El Toro (Six Flags Great Adventure)

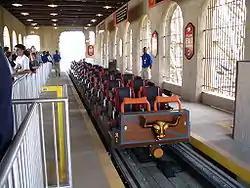
Train A in the station

The wooden track is approximately in length, and the height of the lift is approximately . El Toro is very different from a traditional wooden roller coaster because it uses prefabricated wooden track. It was built and designed by Intamin, who also worked with employees of Rocky Mountain Construction to build the ride. Instead of carpenters cutting, shaping, and laying down the track on site by hand, the track is laser cut in a factory. This means that the track is manufactured to a higher degree of precision than could be achieved by hand. The "Plug and Play" aspect of the coaster speeds its construction, since track does not have to be completely manufactured on site. In addition, because of the speed of construction, the costs of building the coaster are lowered due to fewer man-hours spent on its construction. The riders are subject to a coaster whose track is as smooth as steel. El Toro is the first Intamin "Plug and Play" (Pre-Fab) wooden roller coaster in the United States and one of four in the world. The other three are Colossos at Heide Park in Germany, Balder at Liseberg in Sweden, and T Express at Everland in South Korea.